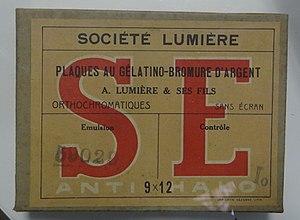
Centre de mémoire de la verrerie d'en Haut -Plaque photographique
Une plaque photographique est un support photographique constitué d'une plaque de verre de dimension déterminée et d'une couche d'émulsion photographique.
La Société Lumière, préalablement Société Antoine Lumière et ses fils, puis Société anonyme des plaques et papiers photographiques Antoine Lumière et ses fils, est une ancienne importante industrie mondiale française en photographie et cinématographie de 1884, fondée et dirigée successivement par Antoine Lumière, ses fils Auguste et Louis Lumière, son petit-fils Henri Lumière, et par la suite ses héritiers.